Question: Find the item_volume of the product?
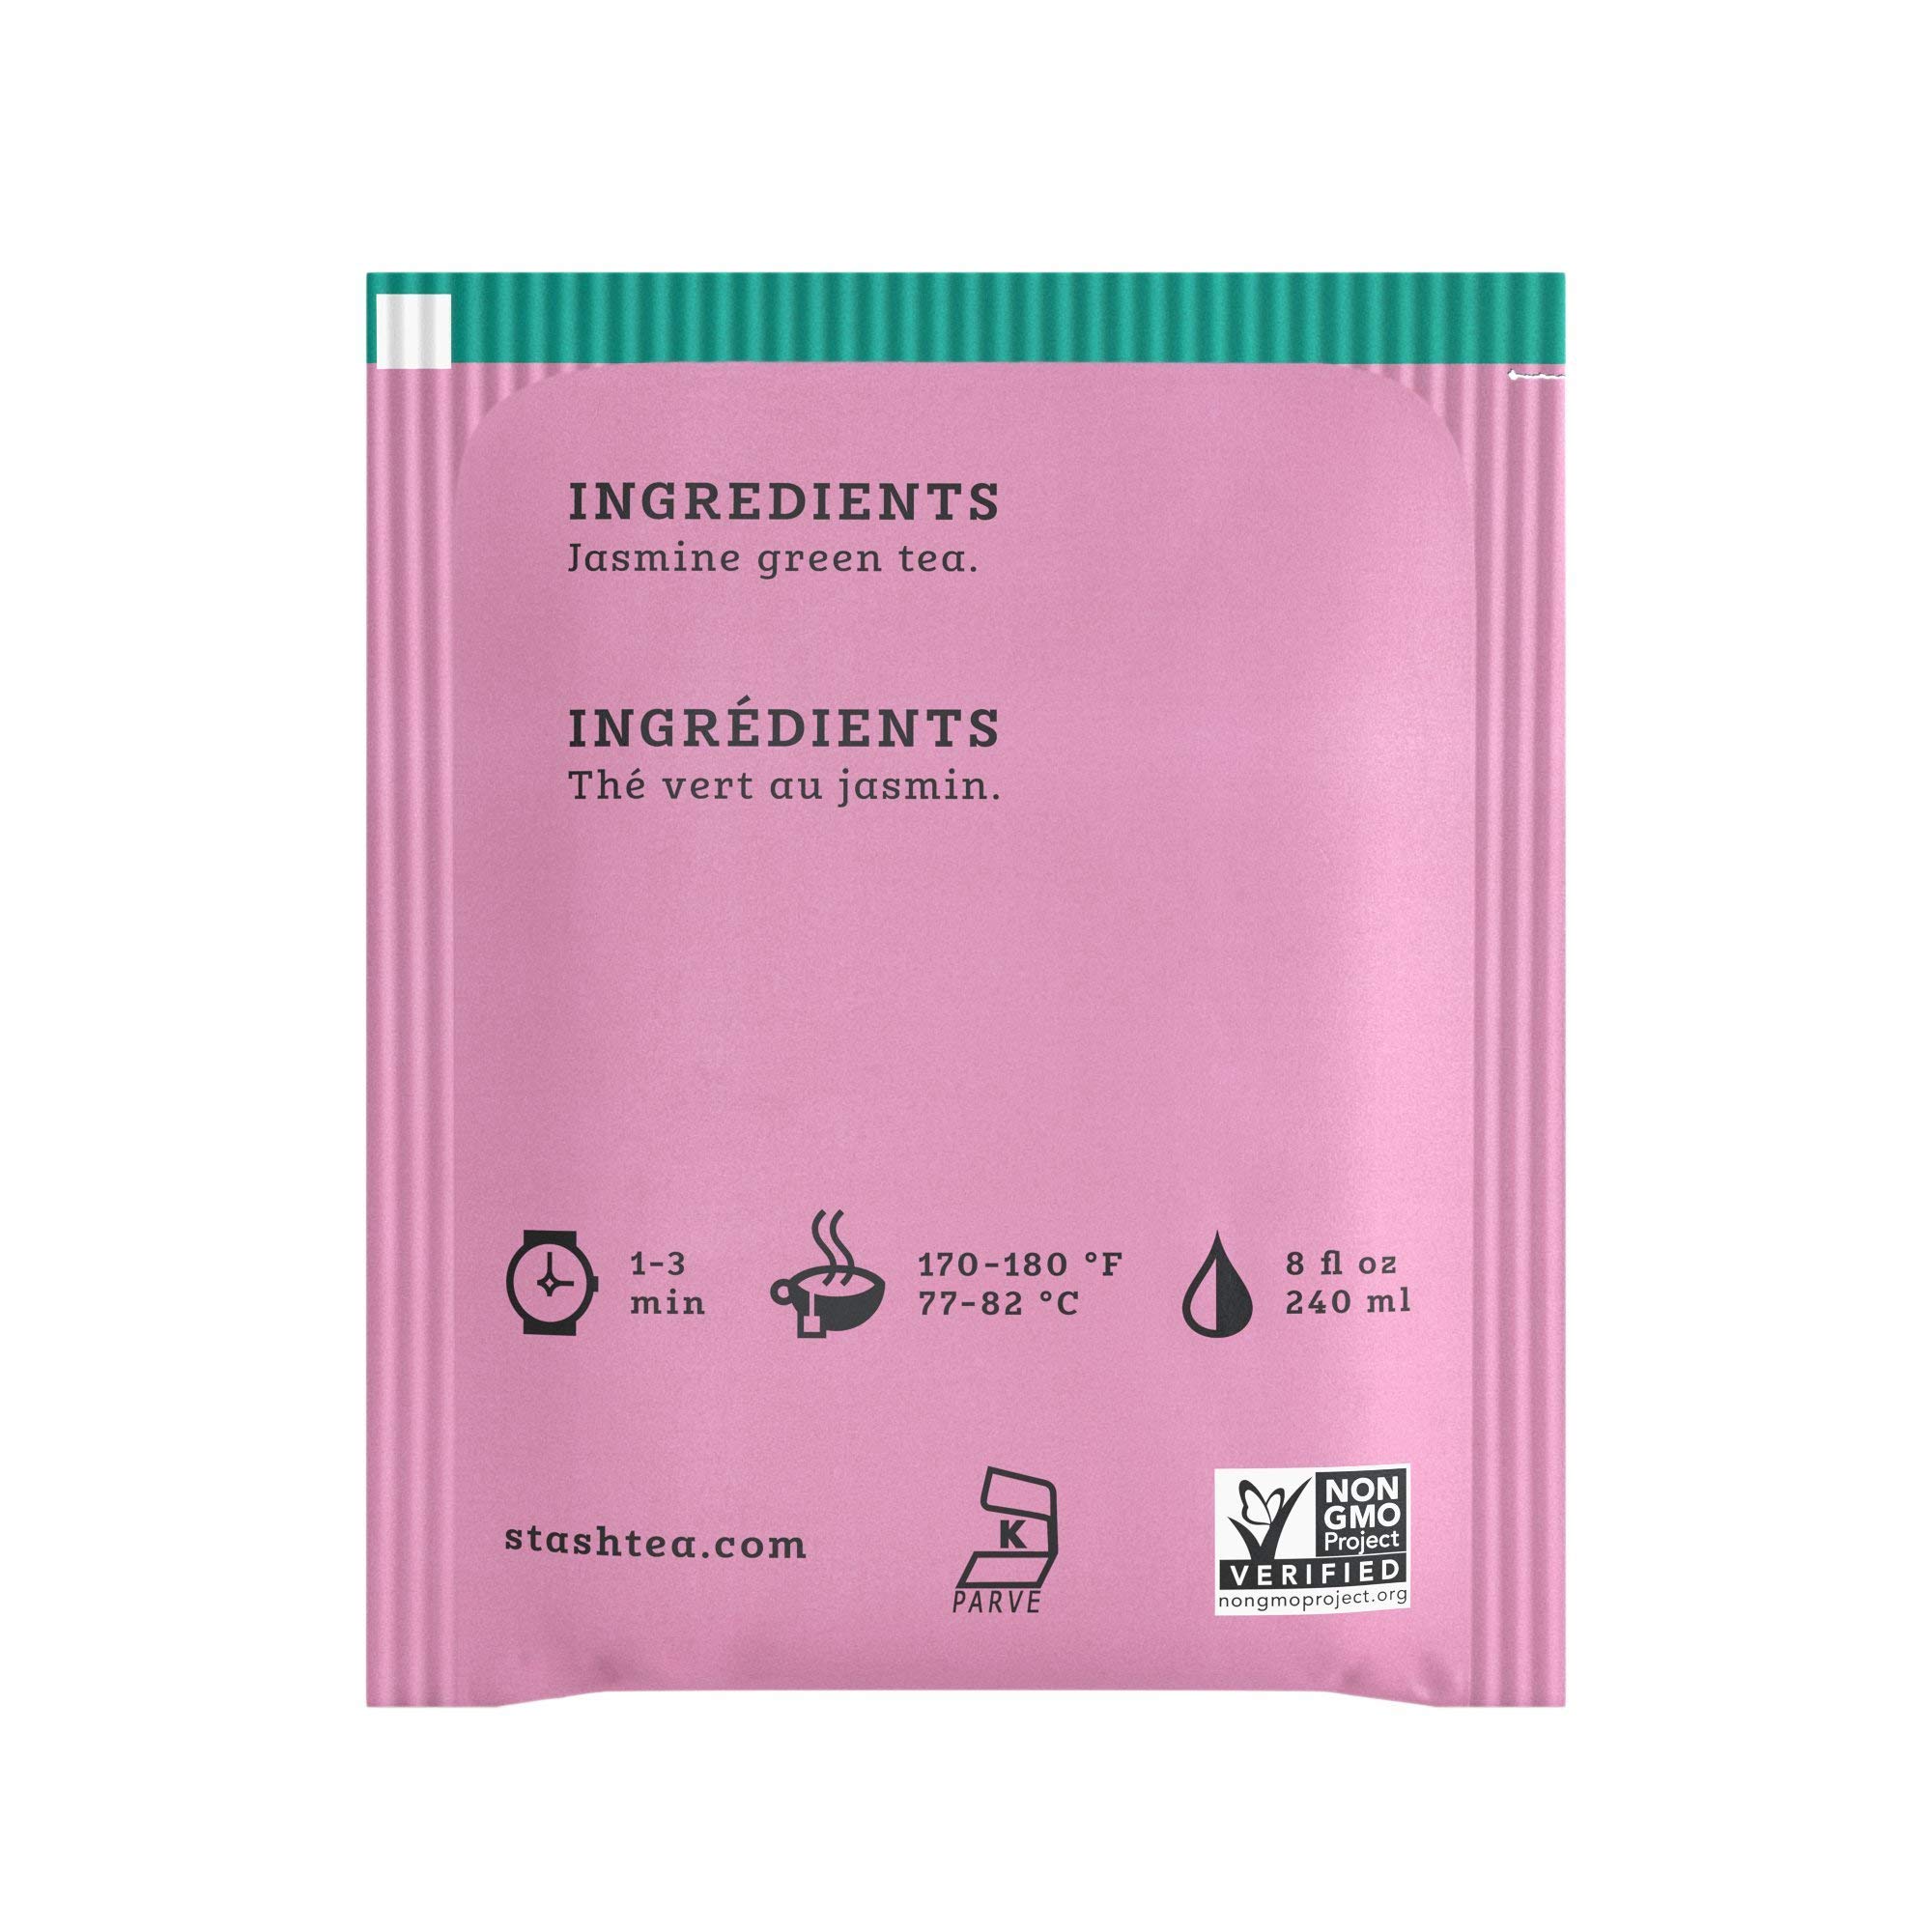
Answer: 240.0 millilitre